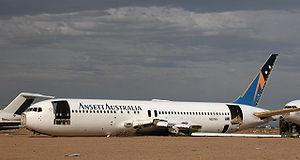
L’aéroport et port spatial de Mojave est un aéroport et port spatial américain situé au comté de Kern, en Californie.